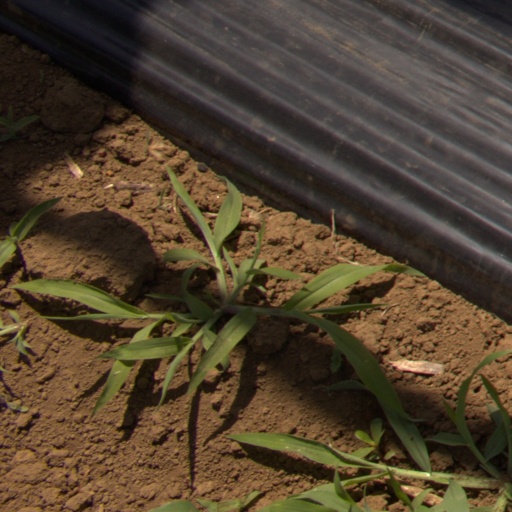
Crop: Jerusalem artichoke